Ross and Cromarty

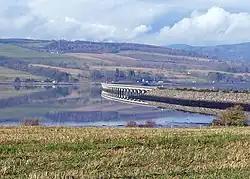
Cromarty Bridge

The act also led to a review of boundaries, with exclaves being transferred to a county they actually bordered, and parish and county boundaries being adjusted to eliminate cases where parishes straddled county boundaries. The main exclaves in the area prior to the act had been the many parts of Cromartyshire scattered across Ross-shire, which were resolved as a result of the two counties merging into one. After the merger, there still remained an exclave of Nairnshire at the Ferintosh estate on the Black Isle, whilst the parish of Urray straddled Inverness-shire and Ross and Cromarty. Ferintosh was transferred to Ross and Cromarty, and the parts of Urray in Inverness-shire were transferred to the Inverness-shire parish of Kilmorack. These boundary changes (and others to eliminate exclaves in parish boundaries) took effect in 1891.